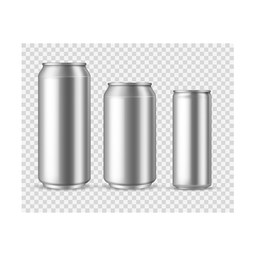
Label: cans